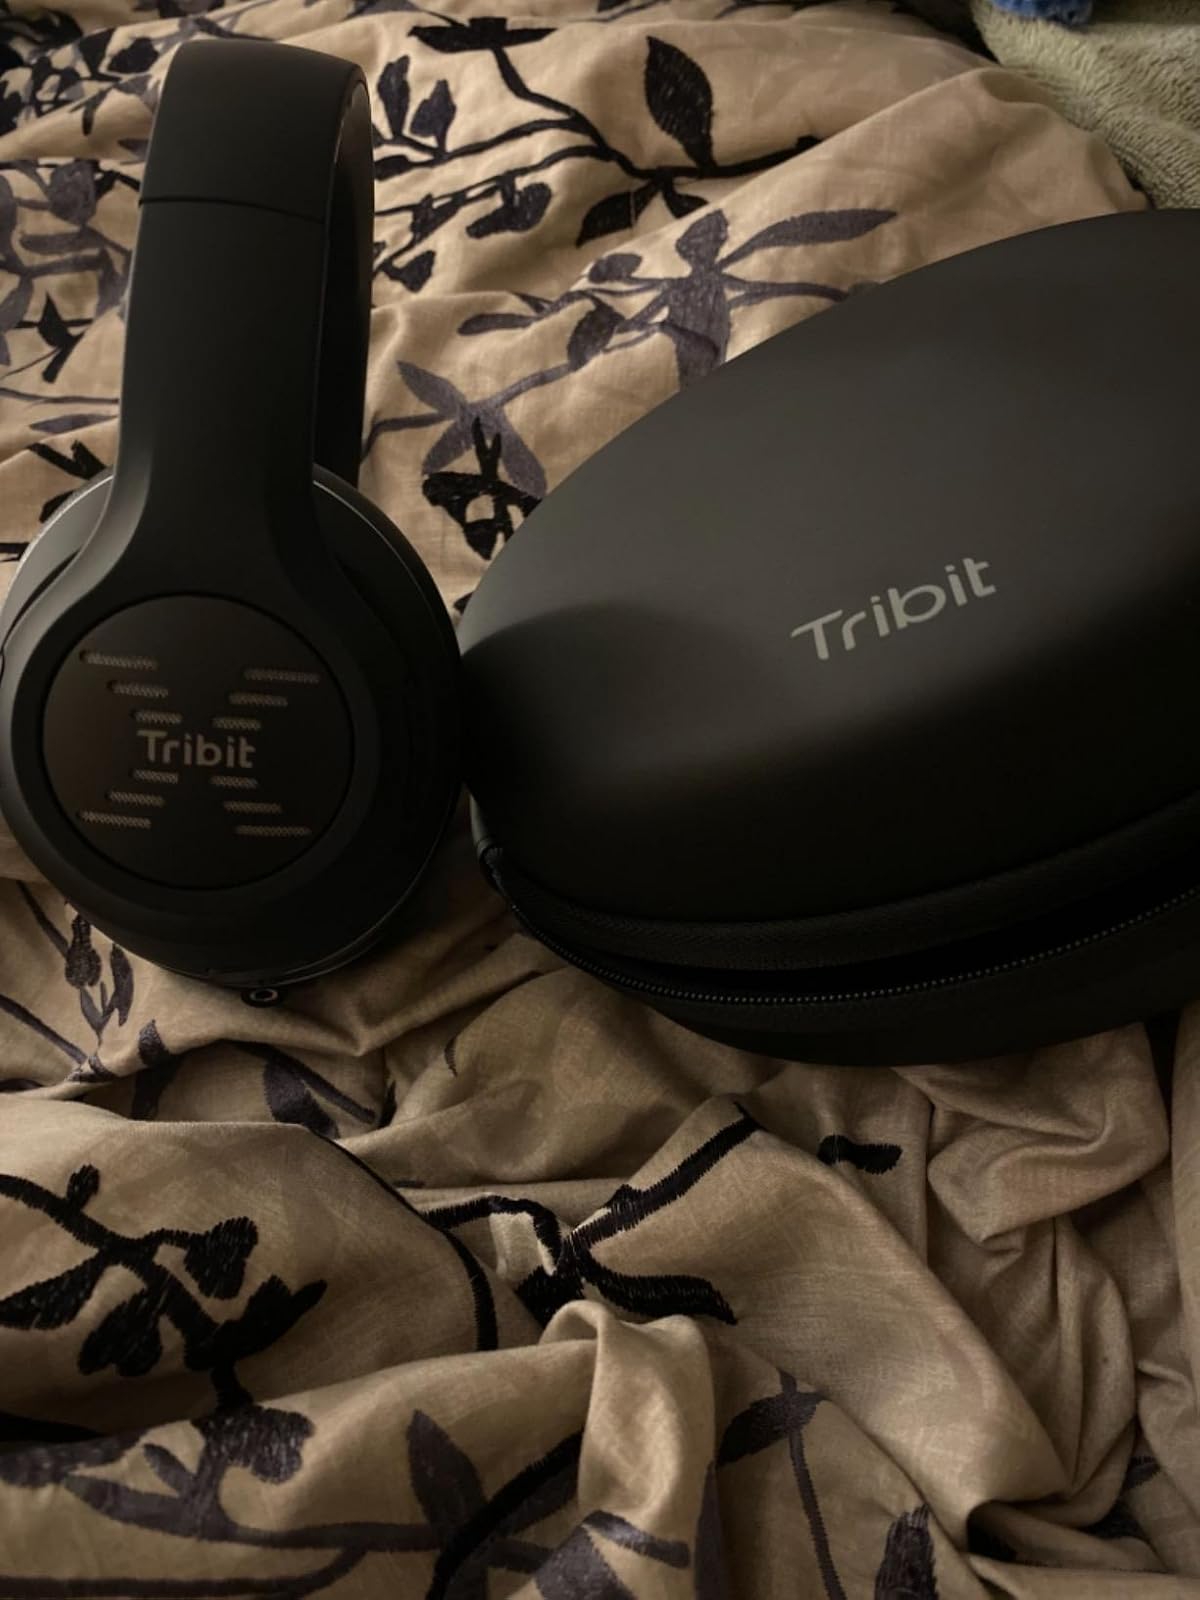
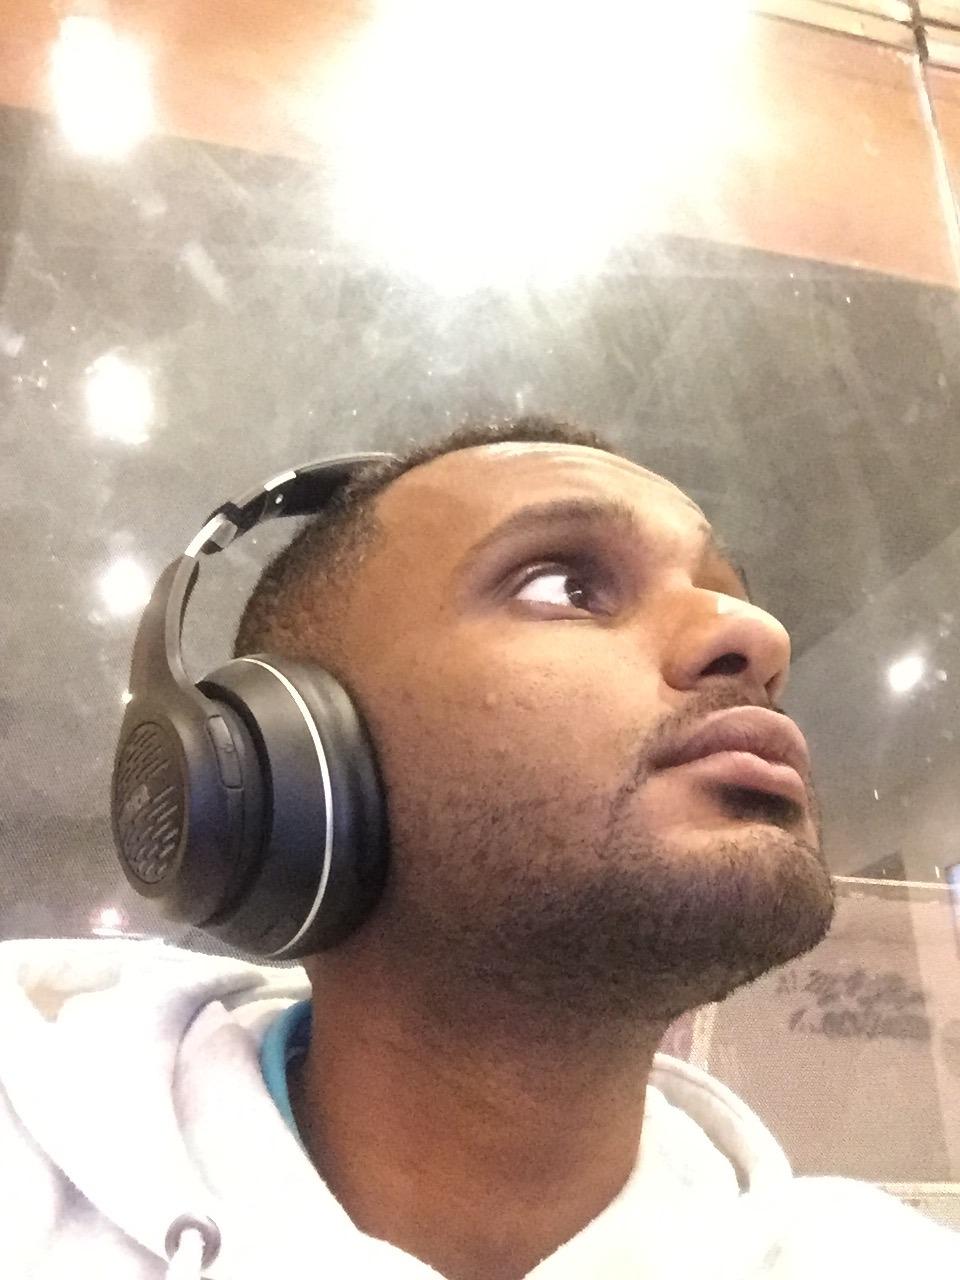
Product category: headphones
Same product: yes